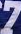
Number: 7